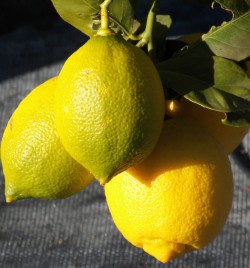
Label: Lemon